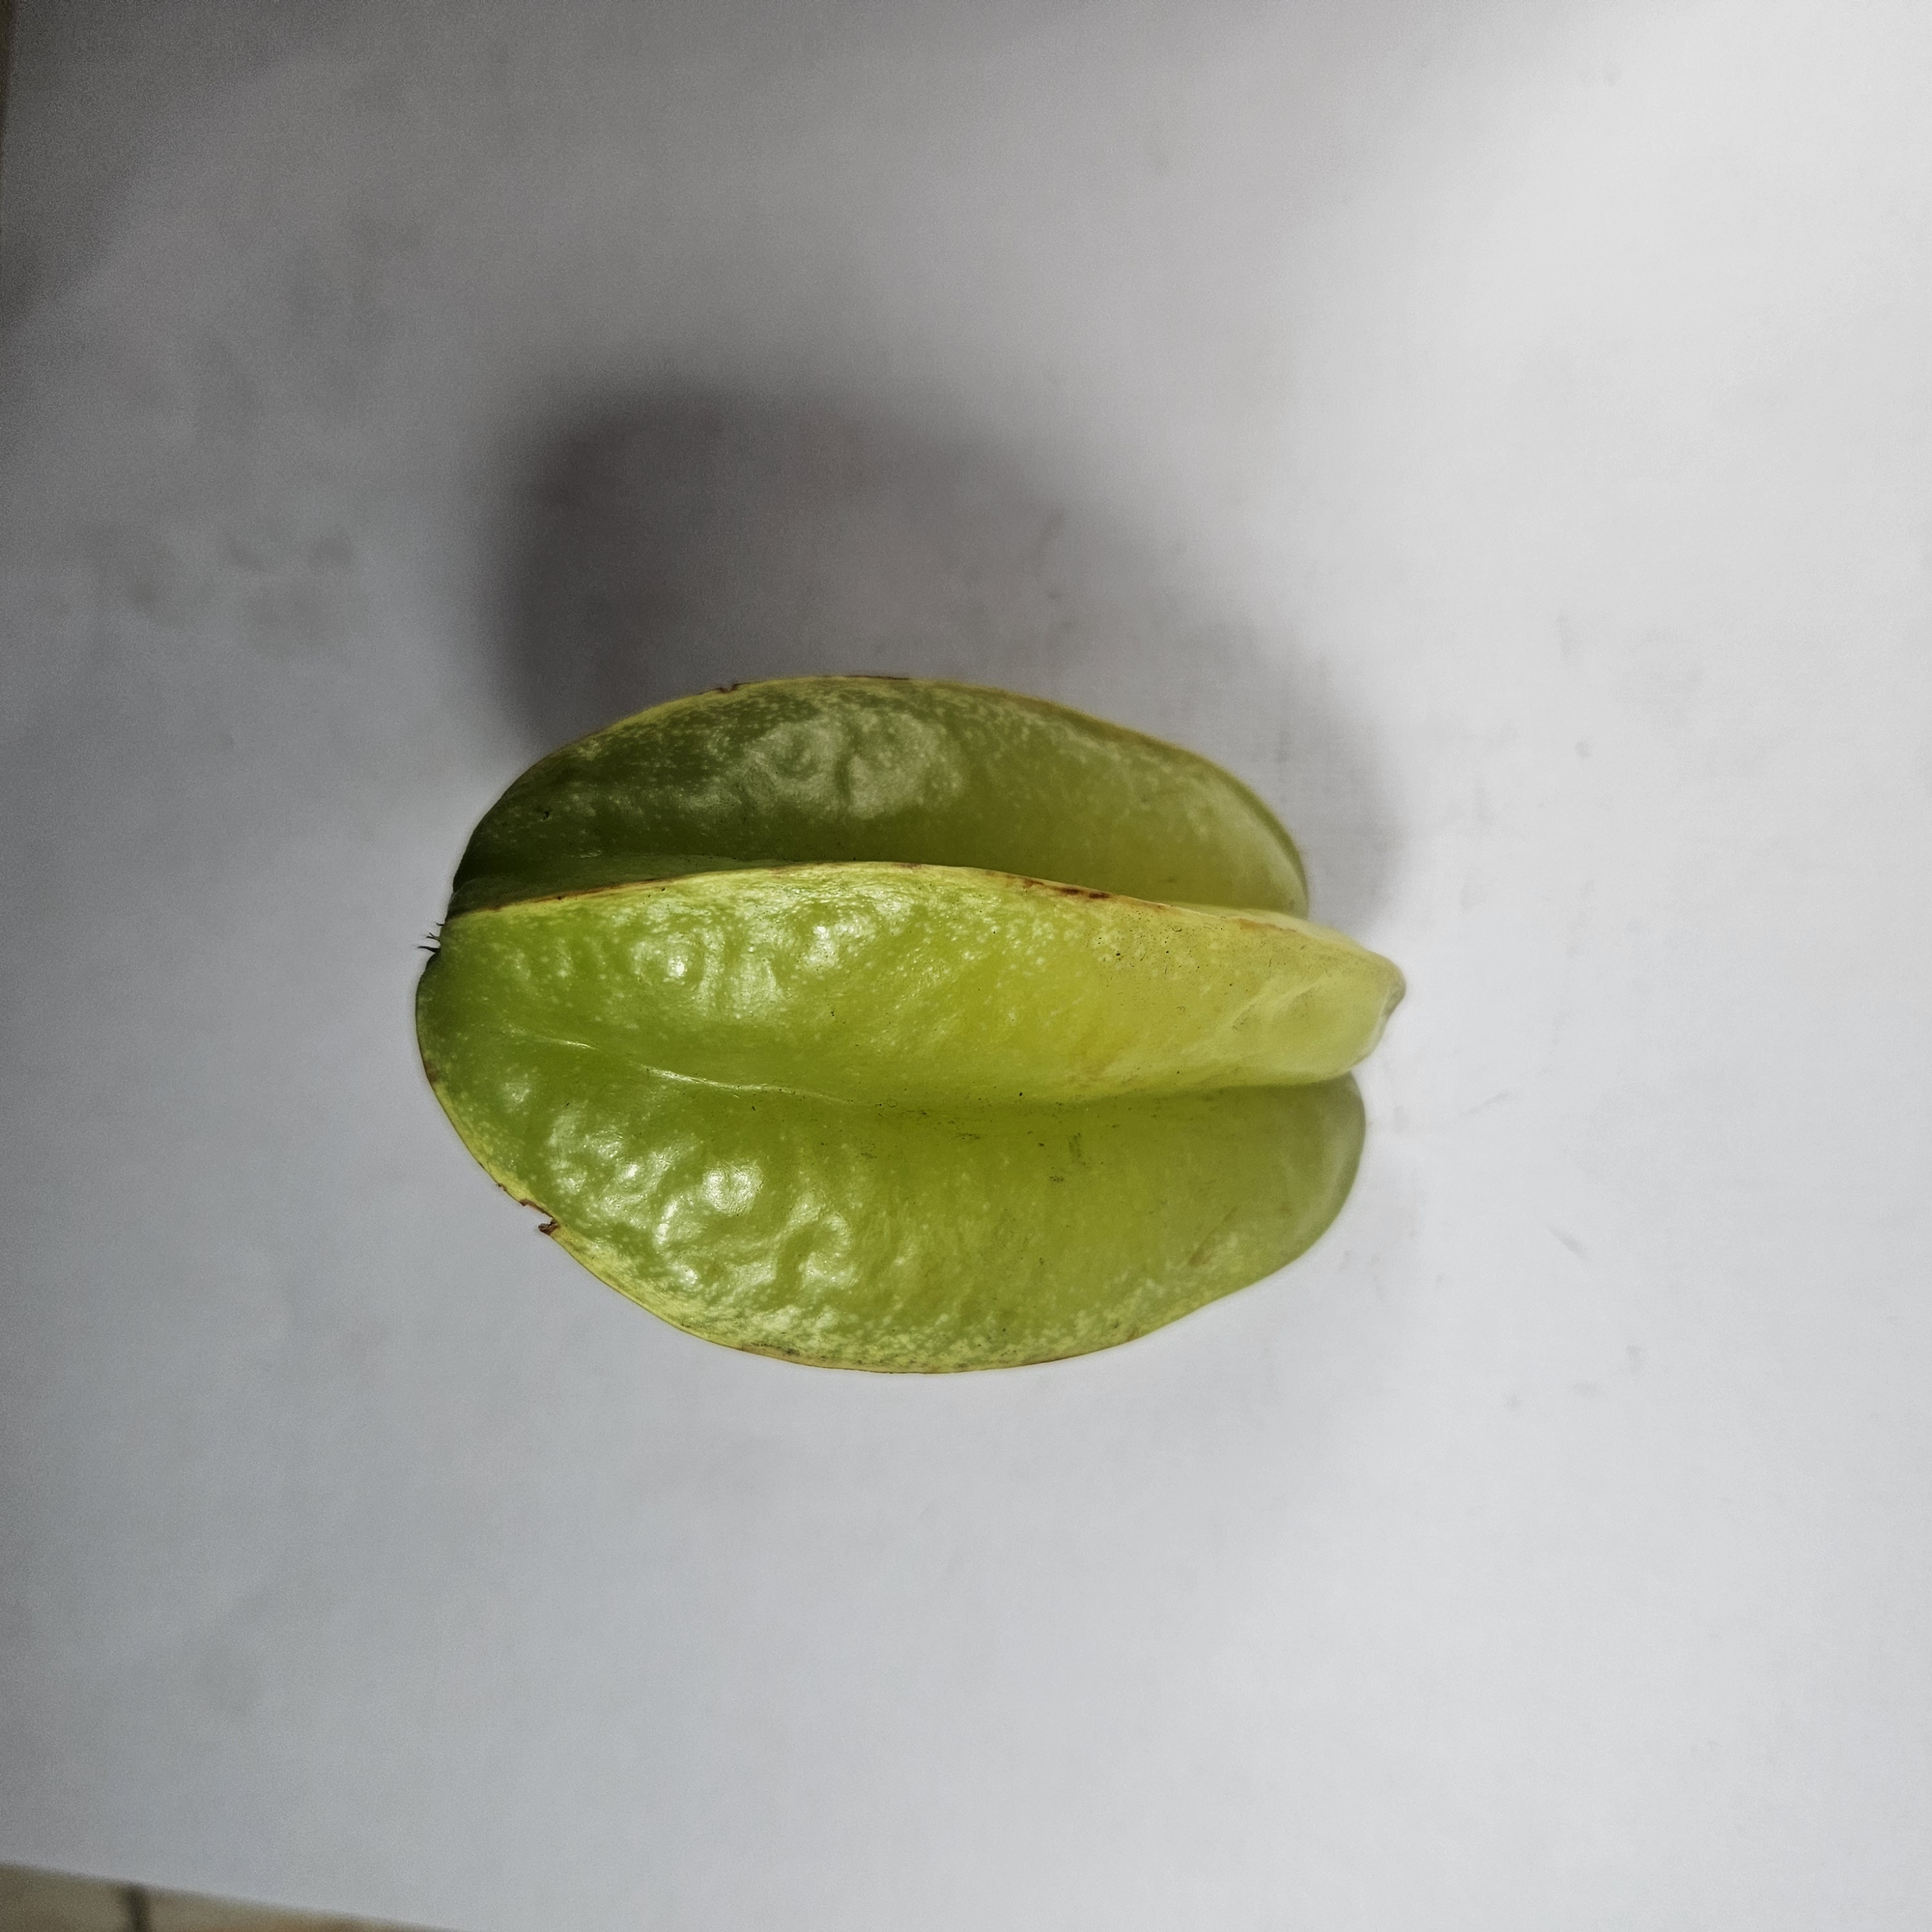
Label: Healthy Fruits